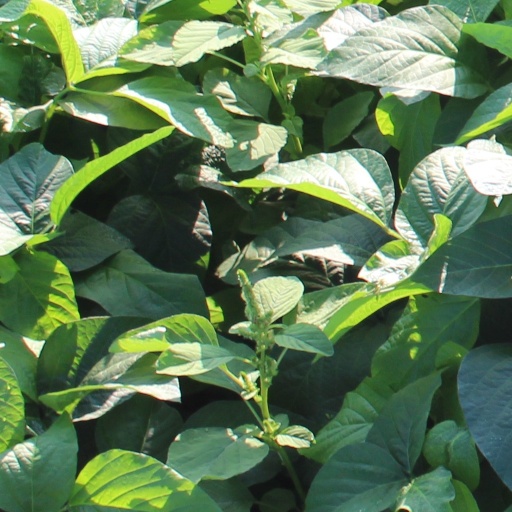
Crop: soybean